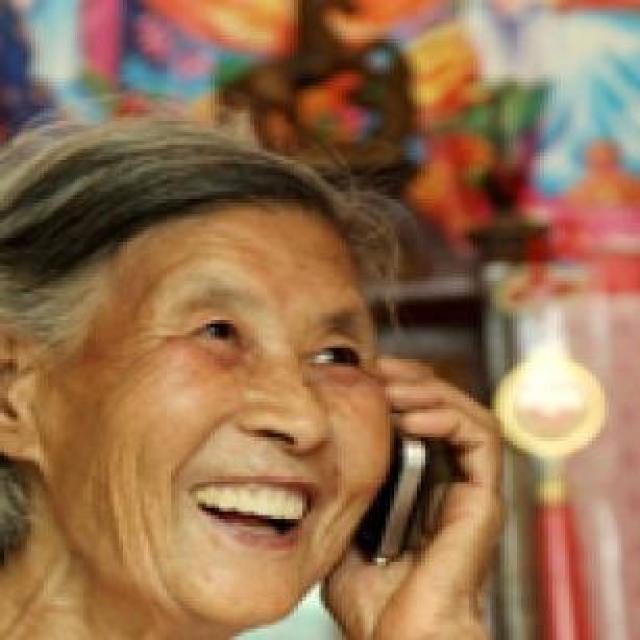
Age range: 65+